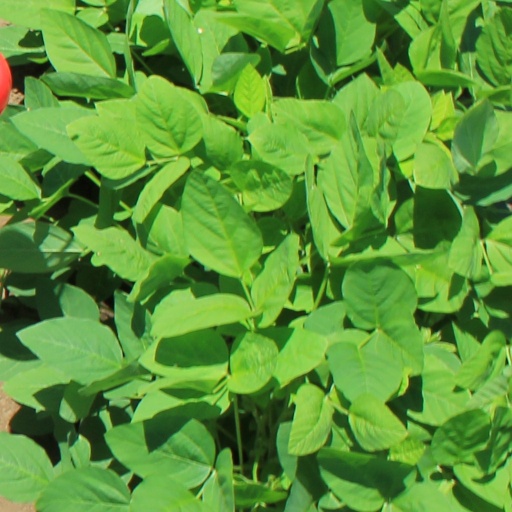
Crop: soybean